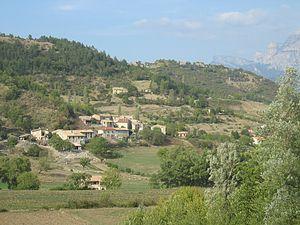
Montmaur-en-Diois est une commune française située dans le département de la Drôme en région Auvergne-Rhône-Alpes, au cœur du Diois, entre Die et Luc-en-Diois. Ses habitants, les Montmaurois, sont au nombre de 85.